Lingdongjie station

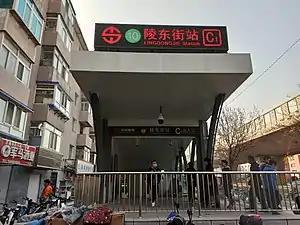

Lingdongjie is a station on Line 10 of the Shenyang Metro. The station opened on 29 April 2020.